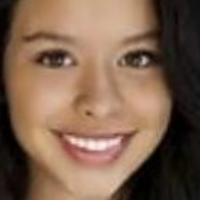
Age group: age 11-20